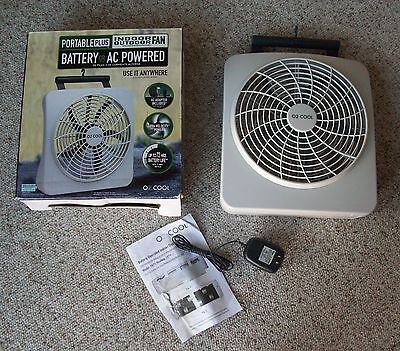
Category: fan